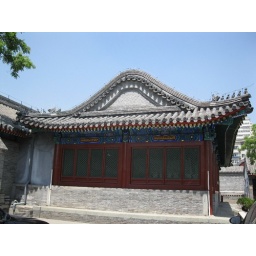
cow street mosque in beijing